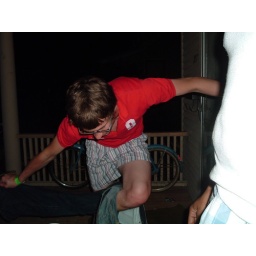
christopher taking off his pants and running twice around the house because our team lost at flippy cup